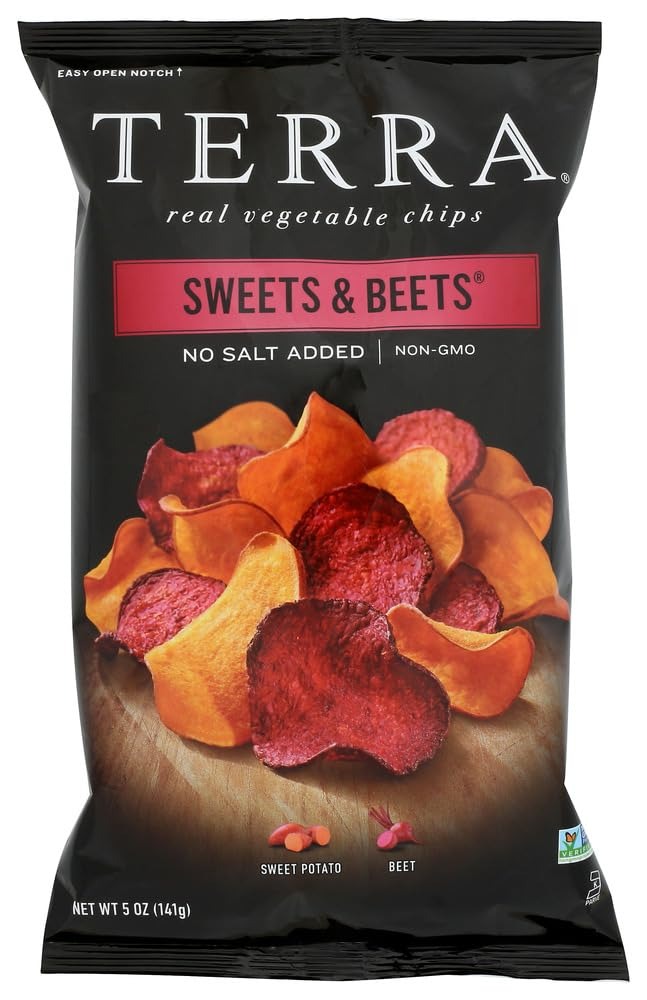
Item Name: Terra Sweets & Beets - 6 oz - 2 pk
Product Description: Terra Sweets & Beets - 6 oz - 2 pk
Value: 2.0
Unit: Count

Price: 61.73